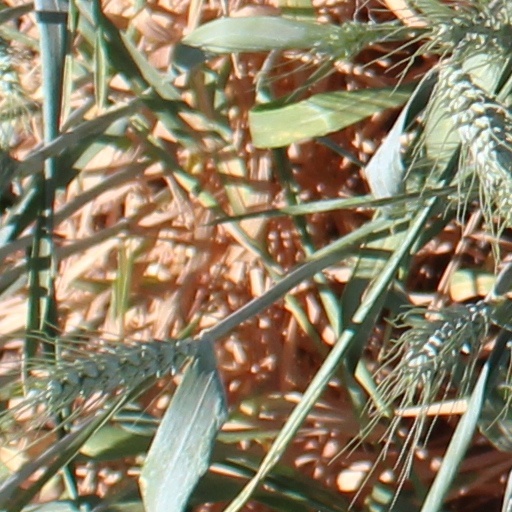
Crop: wheat